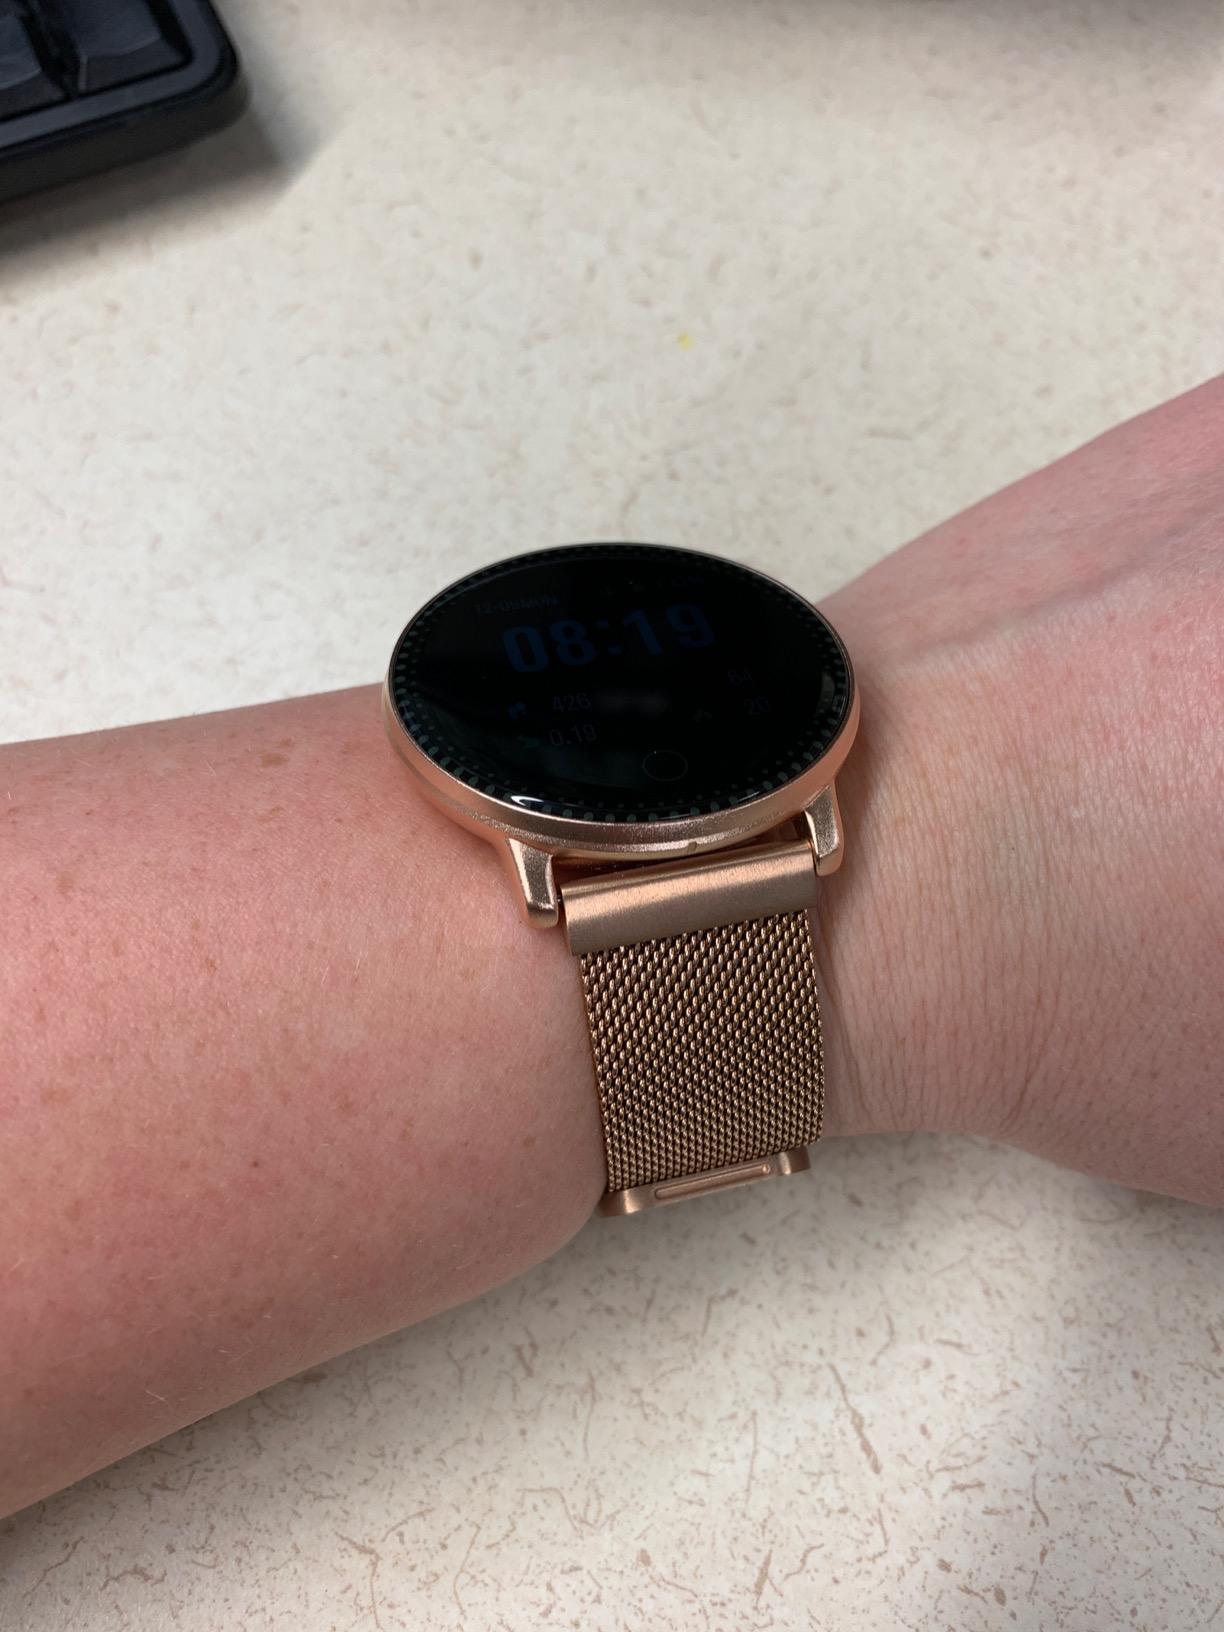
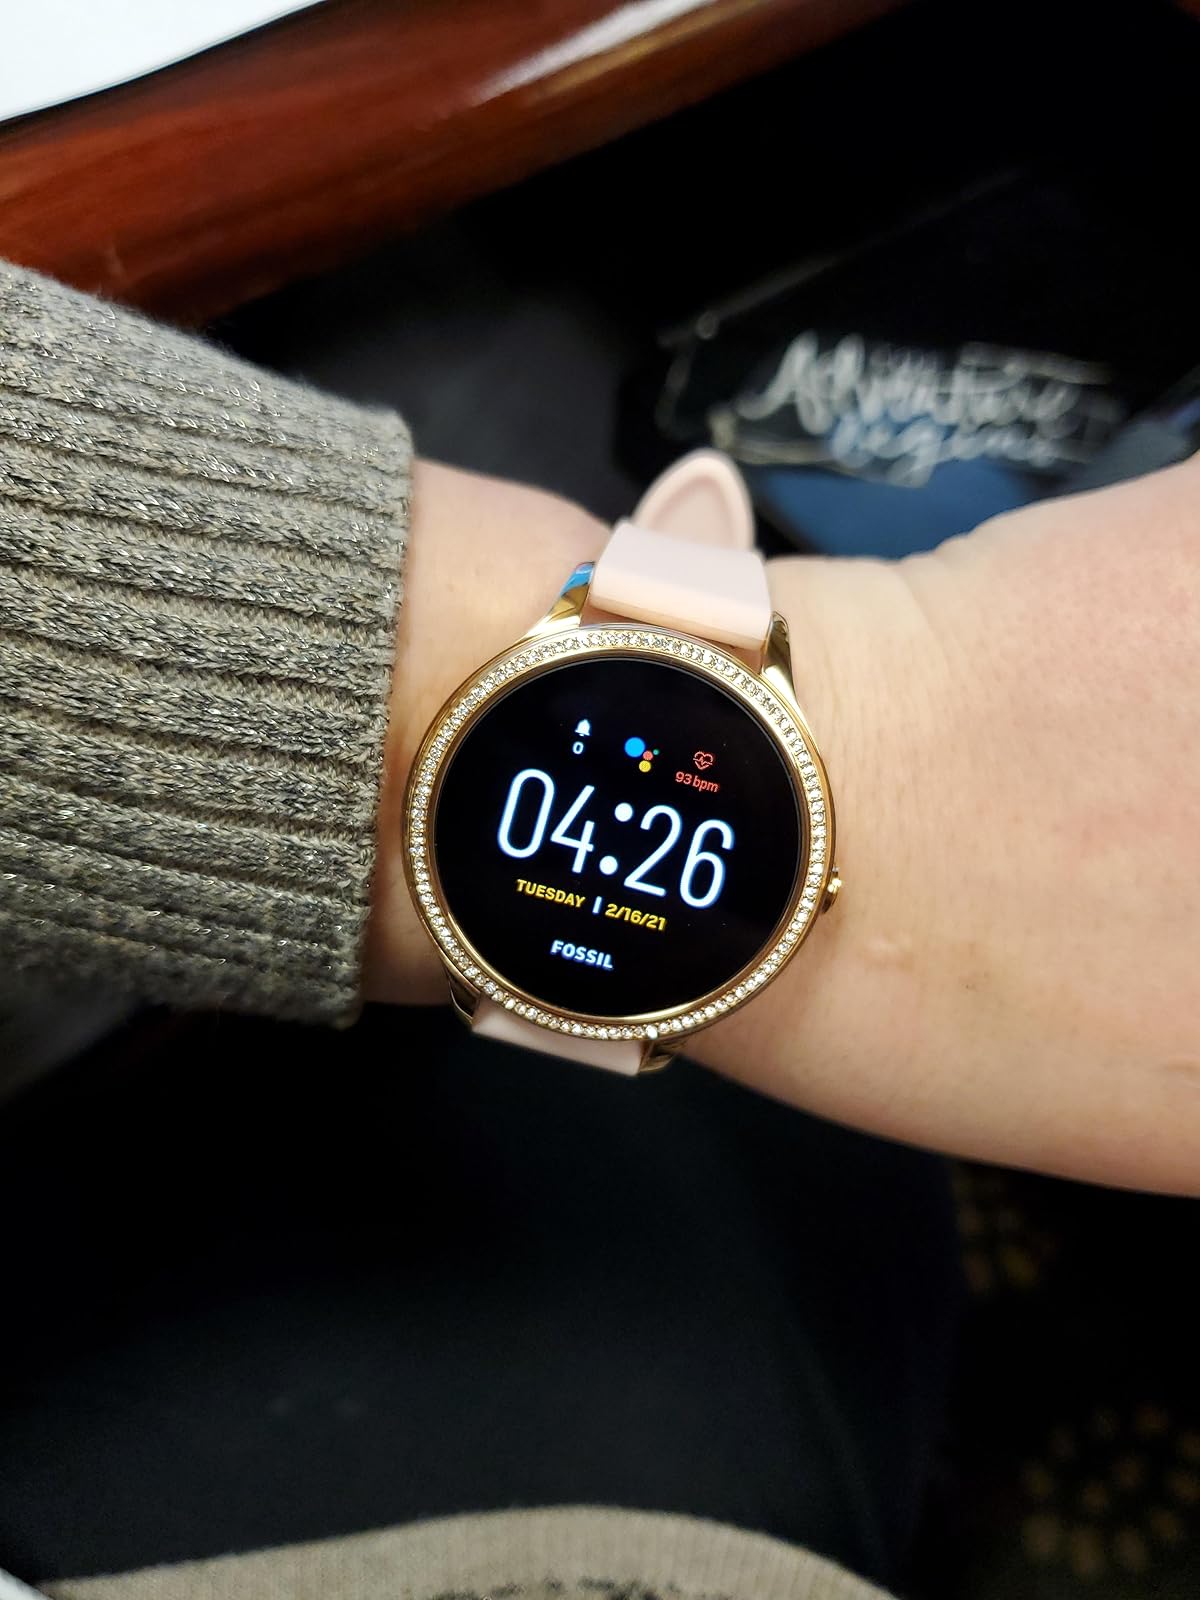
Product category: smartwatch
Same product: no